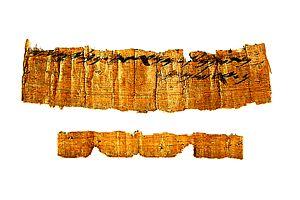
Première mention du vin à Jérusalem, au VIIe sicle avant notre ère
La viticulture en Israël est attestée dans les différents livres de la Bible. Elle a pris un nouvel essor dans les années 1950 avec l'arrivée de nombreux viticulteurs venus d'Europe en Israël.